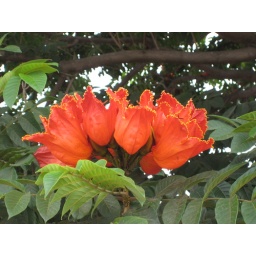
red flowers in tree